2021 Mountain West Conference Football Championship Game

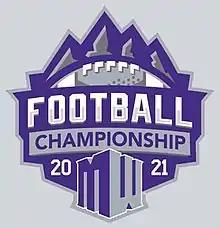

The 2021 Mountain West Conference Football Championship Game was a college football game played on December 4, 2021, at Dignity Health Sports Park in Carson, California. It was the ninth edition of the Mountain West Conference Football Championship Game and determined the champion of the Mountain West Conference (MWC) for the 2021 season. The game began at 12:00 p.m. PST and was aired on Fox. The game featured the Utah State Aggies, the Mountain Division champions, and the San Diego State Aztecs, the West Division champions. San Diego State won the right to host the game as a result of having the better conference record between the two teams.